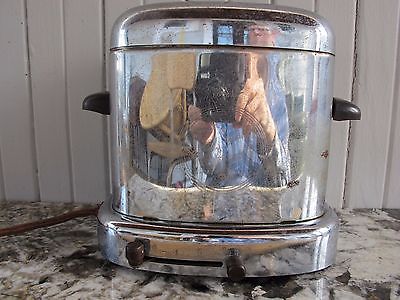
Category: toaster